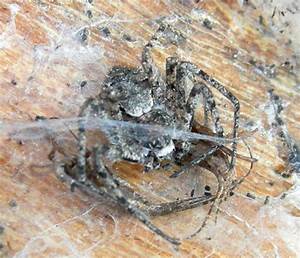
Label: spider